Byelorussian Soviet Socialist Republic

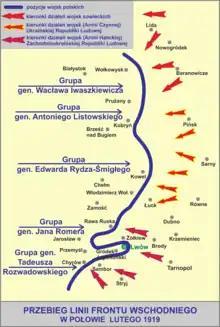
After their 1918–1919 winter conquest of Byelorussia, Ukraine and Lithuania, Soviet forces faced Poland as a competing power in the region.

In the "Kresy" ("borderland") areas of Lithuania, Belarus and western Ukraine, self-organized militias, the "Samoobrona Litwy i Białorusi" numbering approximately 2,000 soldiers under General Wejtko, began to fight against the local communist and advancing Bolshevik forces. Each side was trying to secure the territories for its own government. The newly formed Polish Army began sending its organised units to reinforce the militias. On 14 February, the first clash between regular armies took place and a front emerged. The operations in Lithuania brought the front close to East Prussia, and the German units that had withdrawn there began to assist the Lithuanian forces to defeat the Soviets; they repelled the Red offensive against Kaunas in February 1919.